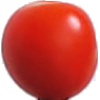
Label: Tomato Cherry Red 1